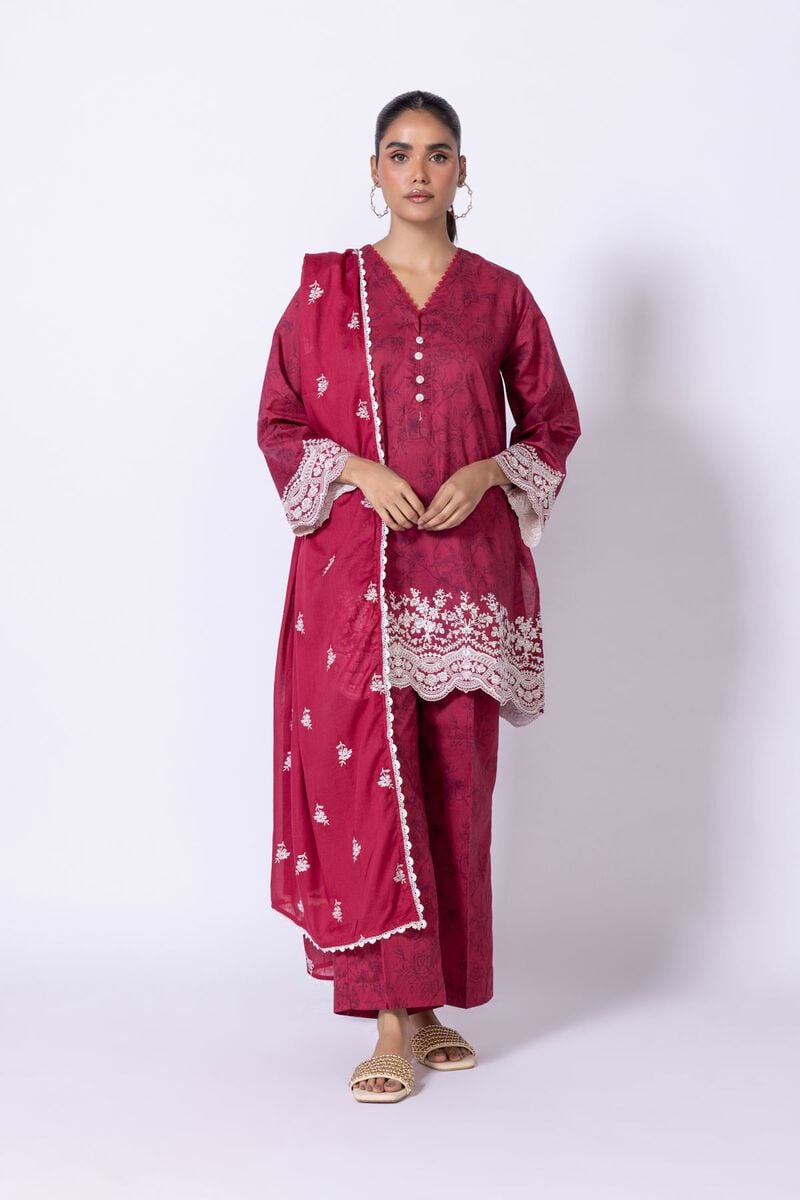
burgundy embroidered cotton tunic